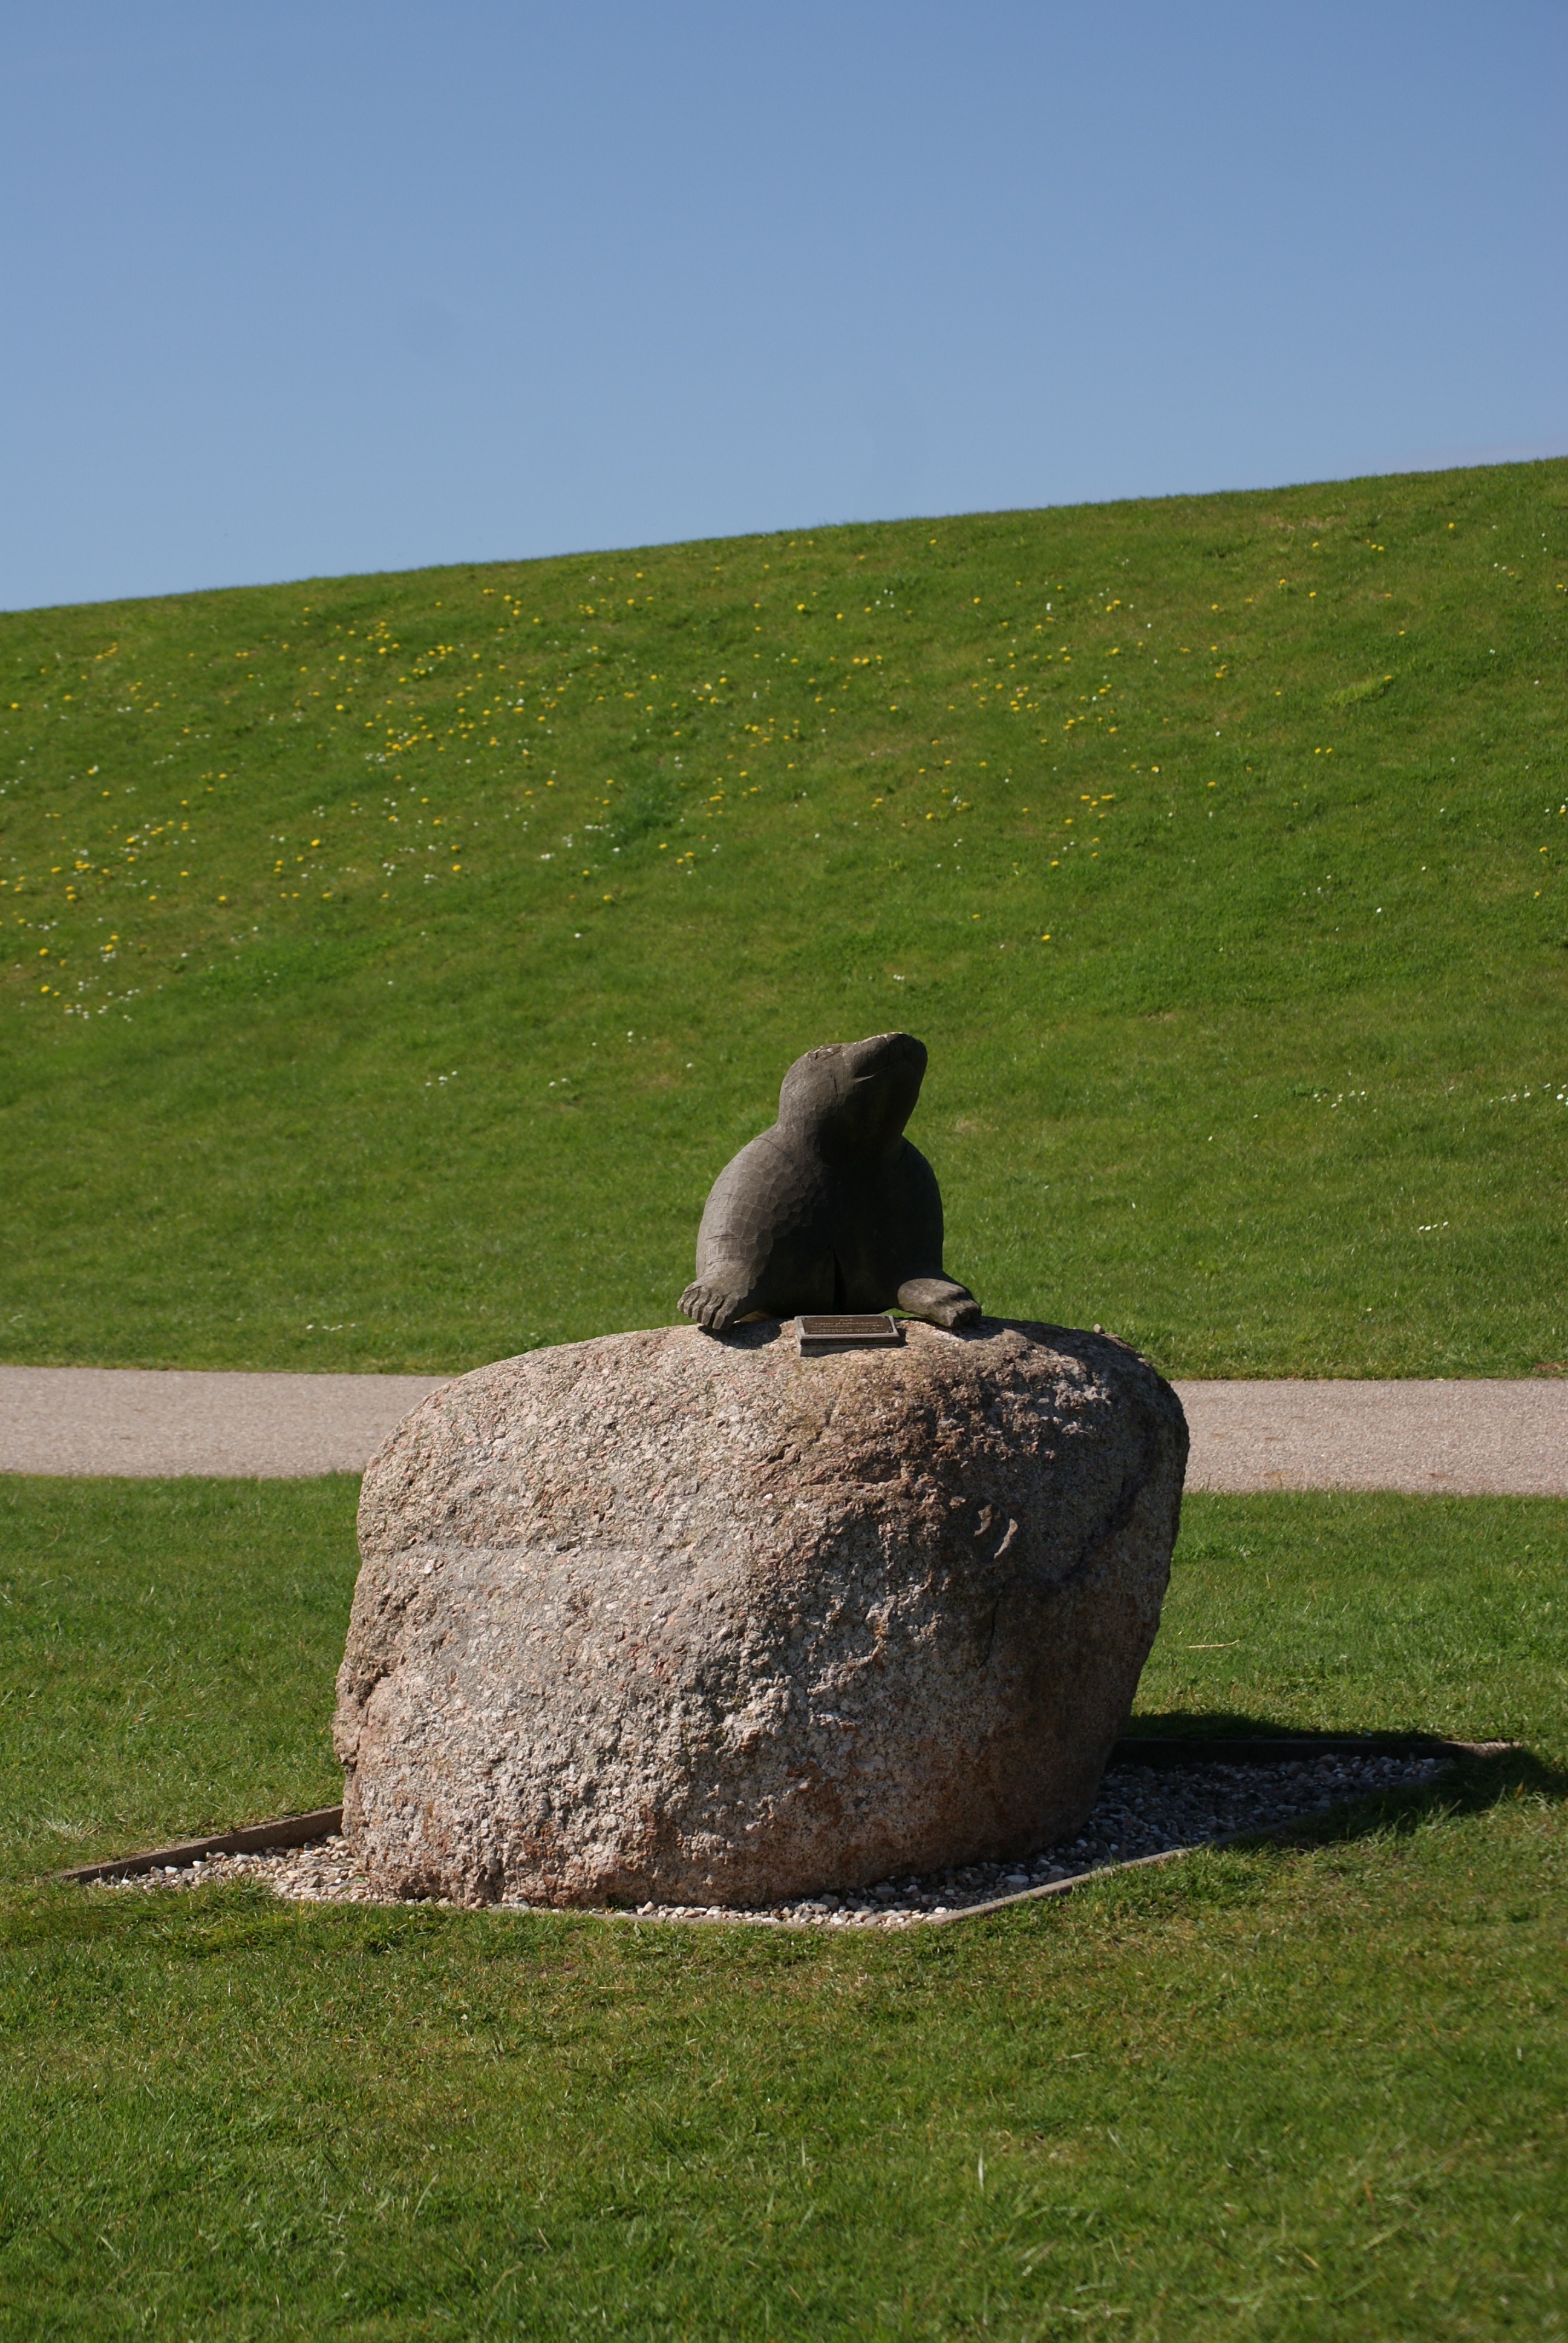
sea, tree, nature, grass, rock, sky, hill, monument, wildlife, statue, green, sculpture, figure, foka